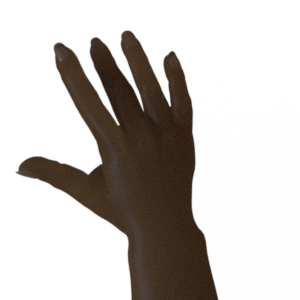
Label: paper